Rauzy fractal

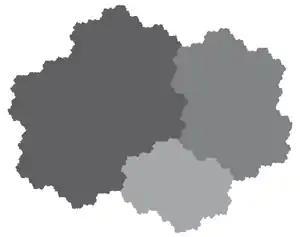
Rauzy fractal

In mathematics, the Rauzy fractal is a fractal set associated with the Tribonacci substitution